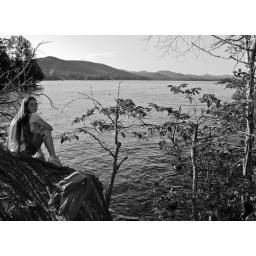
girl sitting looking out over the lake